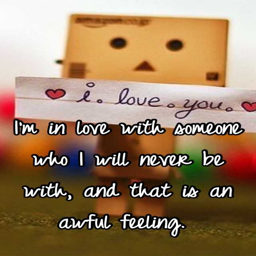
i 'm in love with someone who i will never be with , and that is an awful feeling .